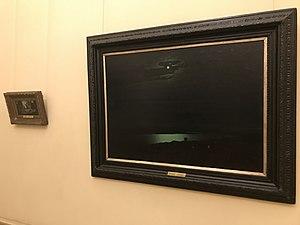
Clair de lune sur le Dniepr est un tableau paysager du peintre russe Arkhip Kouïndji, réalisé en 1880. Il est conservé au Musée russe à Saint-Pétersbourg. Ses dimensions sont de 105 × 146 cm. Le tableau représente le fleuve Dniepr par une nuit de pleine lune en été. La section éclairée du fleuve de couleur verte reflète le clair de lune. Le Dniepr traverse une plaine qui à l'horizon se confond avec le ciel sombre recouverts de quelques nuages légers. Cette toile est considérée comme la plus célèbre parmi les réalisations créatives de Kouïndji.